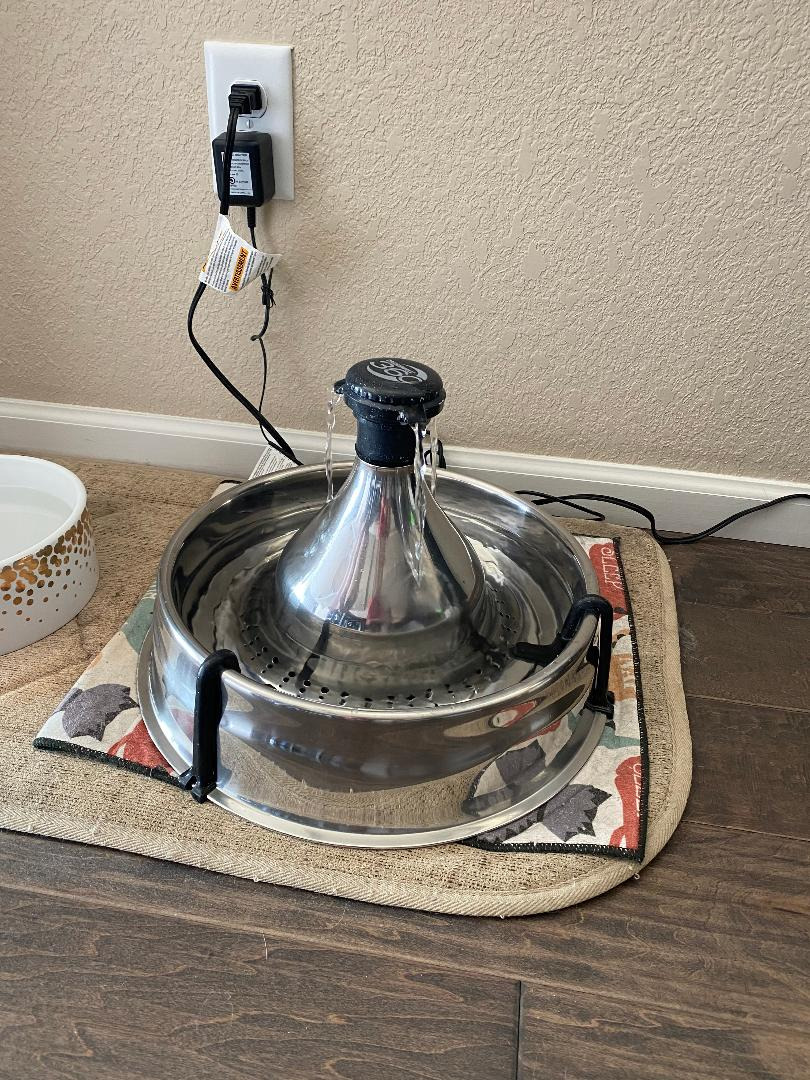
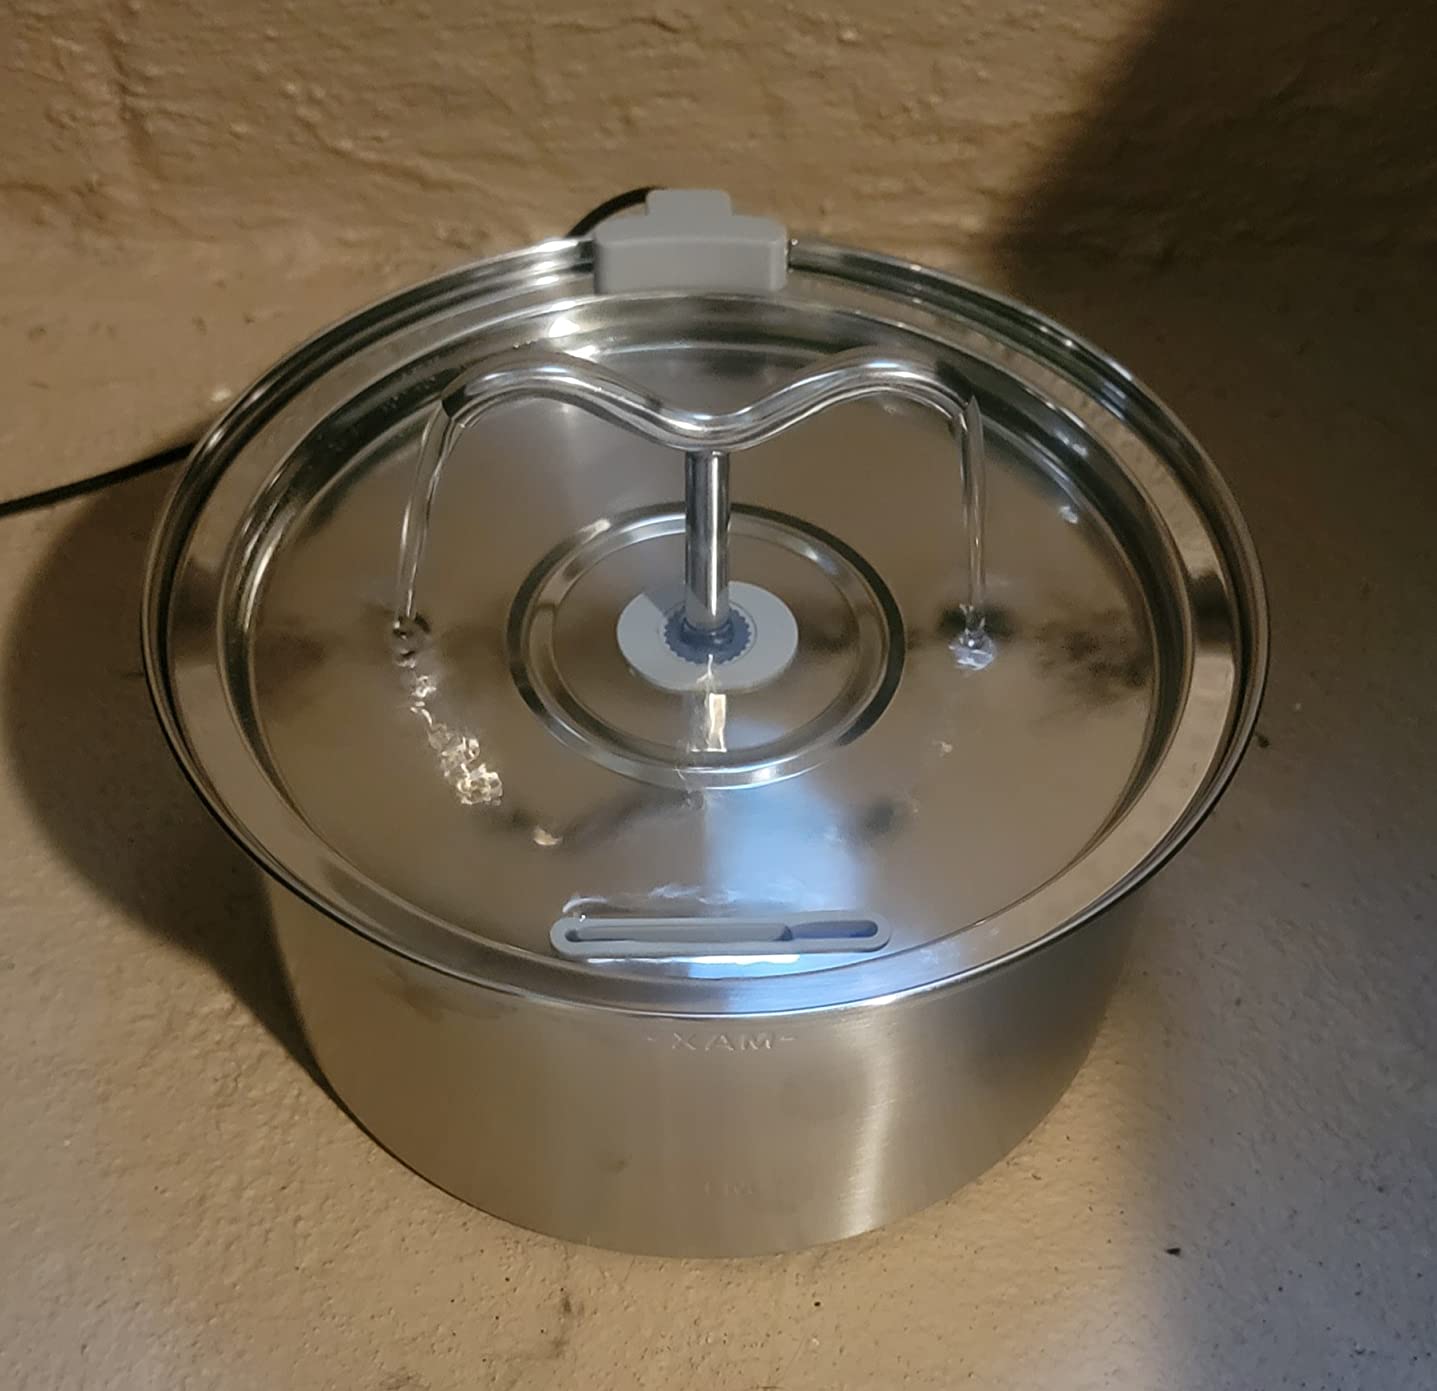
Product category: items_bowl
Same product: no